Pinniped

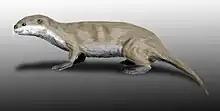
Restoration of "Puijila"

One popular hypothesis suggested that pinnipeds are diphyletic (descended from two ancestral lines), with walruses and otariids sharing a recent common ancestor with bears; and phocids sharing one with Musteloidea. However, morphological and molecular evidence support a monophyletic origin. A 2021 genetic study found that pinnipeds are more closely related to musteloids. Pinnipeds split from other caniforms 50 million years ago (mya) during the Eocene. The earliest fossils of pinnipeds date back to the Late Oligocene. Fossil animals representing basal lineages include "Puijila", of the Early Miocene in Arctic Canada. It resembled a modern otter, but shows evidence of quadrupedal swimming—retaining a form of aquatic locomotion that led to those employed by modern pinnipeds. "Potamotherium", which lived in the same period in Europe, was similar to "Puijila" but more aquatic. The braincase of "Potamotherium" shows evidence that it used its whiskers to hunt, like modern seals. Both "Puijila" and "Potamotherium" fossils have been found in lake deposits, suggesting that seal ancestors were originally adapted for fresh water.